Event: Ecuador Earthquake
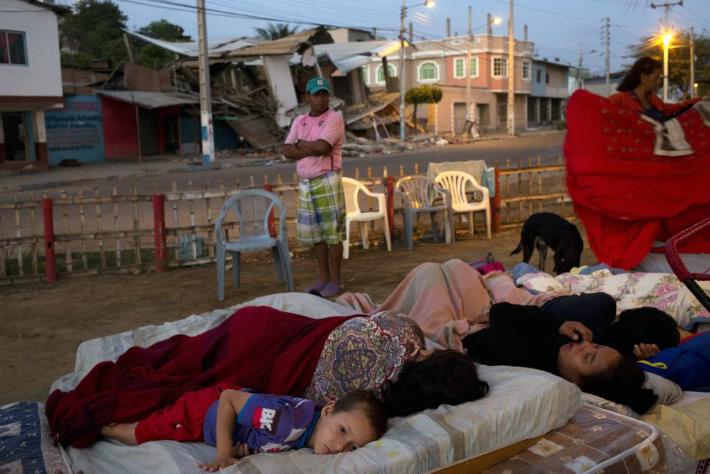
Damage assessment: damage